Augustus III of Poland

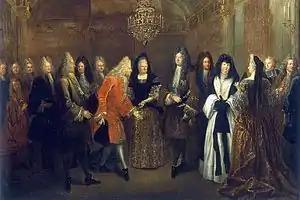
Reception of Augustus at Versailles by Louis XIV, 1714

On 26 September 1714, Augustus was warmly welcomed by Louis XIV of France at Versailles. Louis rejoiced when he heard that Augustus converted to Catholicism and permitted him to stay at the royal court and in Paris. The young prince participated in balls, masquerades and private parties that were hosted by the Sun King himself. During this time, Augustus improved his knowledge of the French language and learnt how to approach politics and diplomacy. In June 1715, he departed Versailles and travelled across France, visiting Bordeaux, Moissac, Toulouse, Carcassonne, Marseille and Lyon. Apart from sightseeing, the purpose of this trip was to understand how cities and villages function. Being brought up in great wealth, Augustus was not entirely aware of how extensive poverty and poor living conditions could be in the countryside.